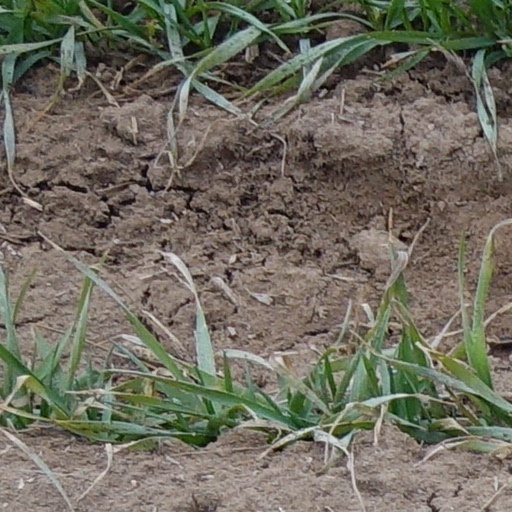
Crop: wheat